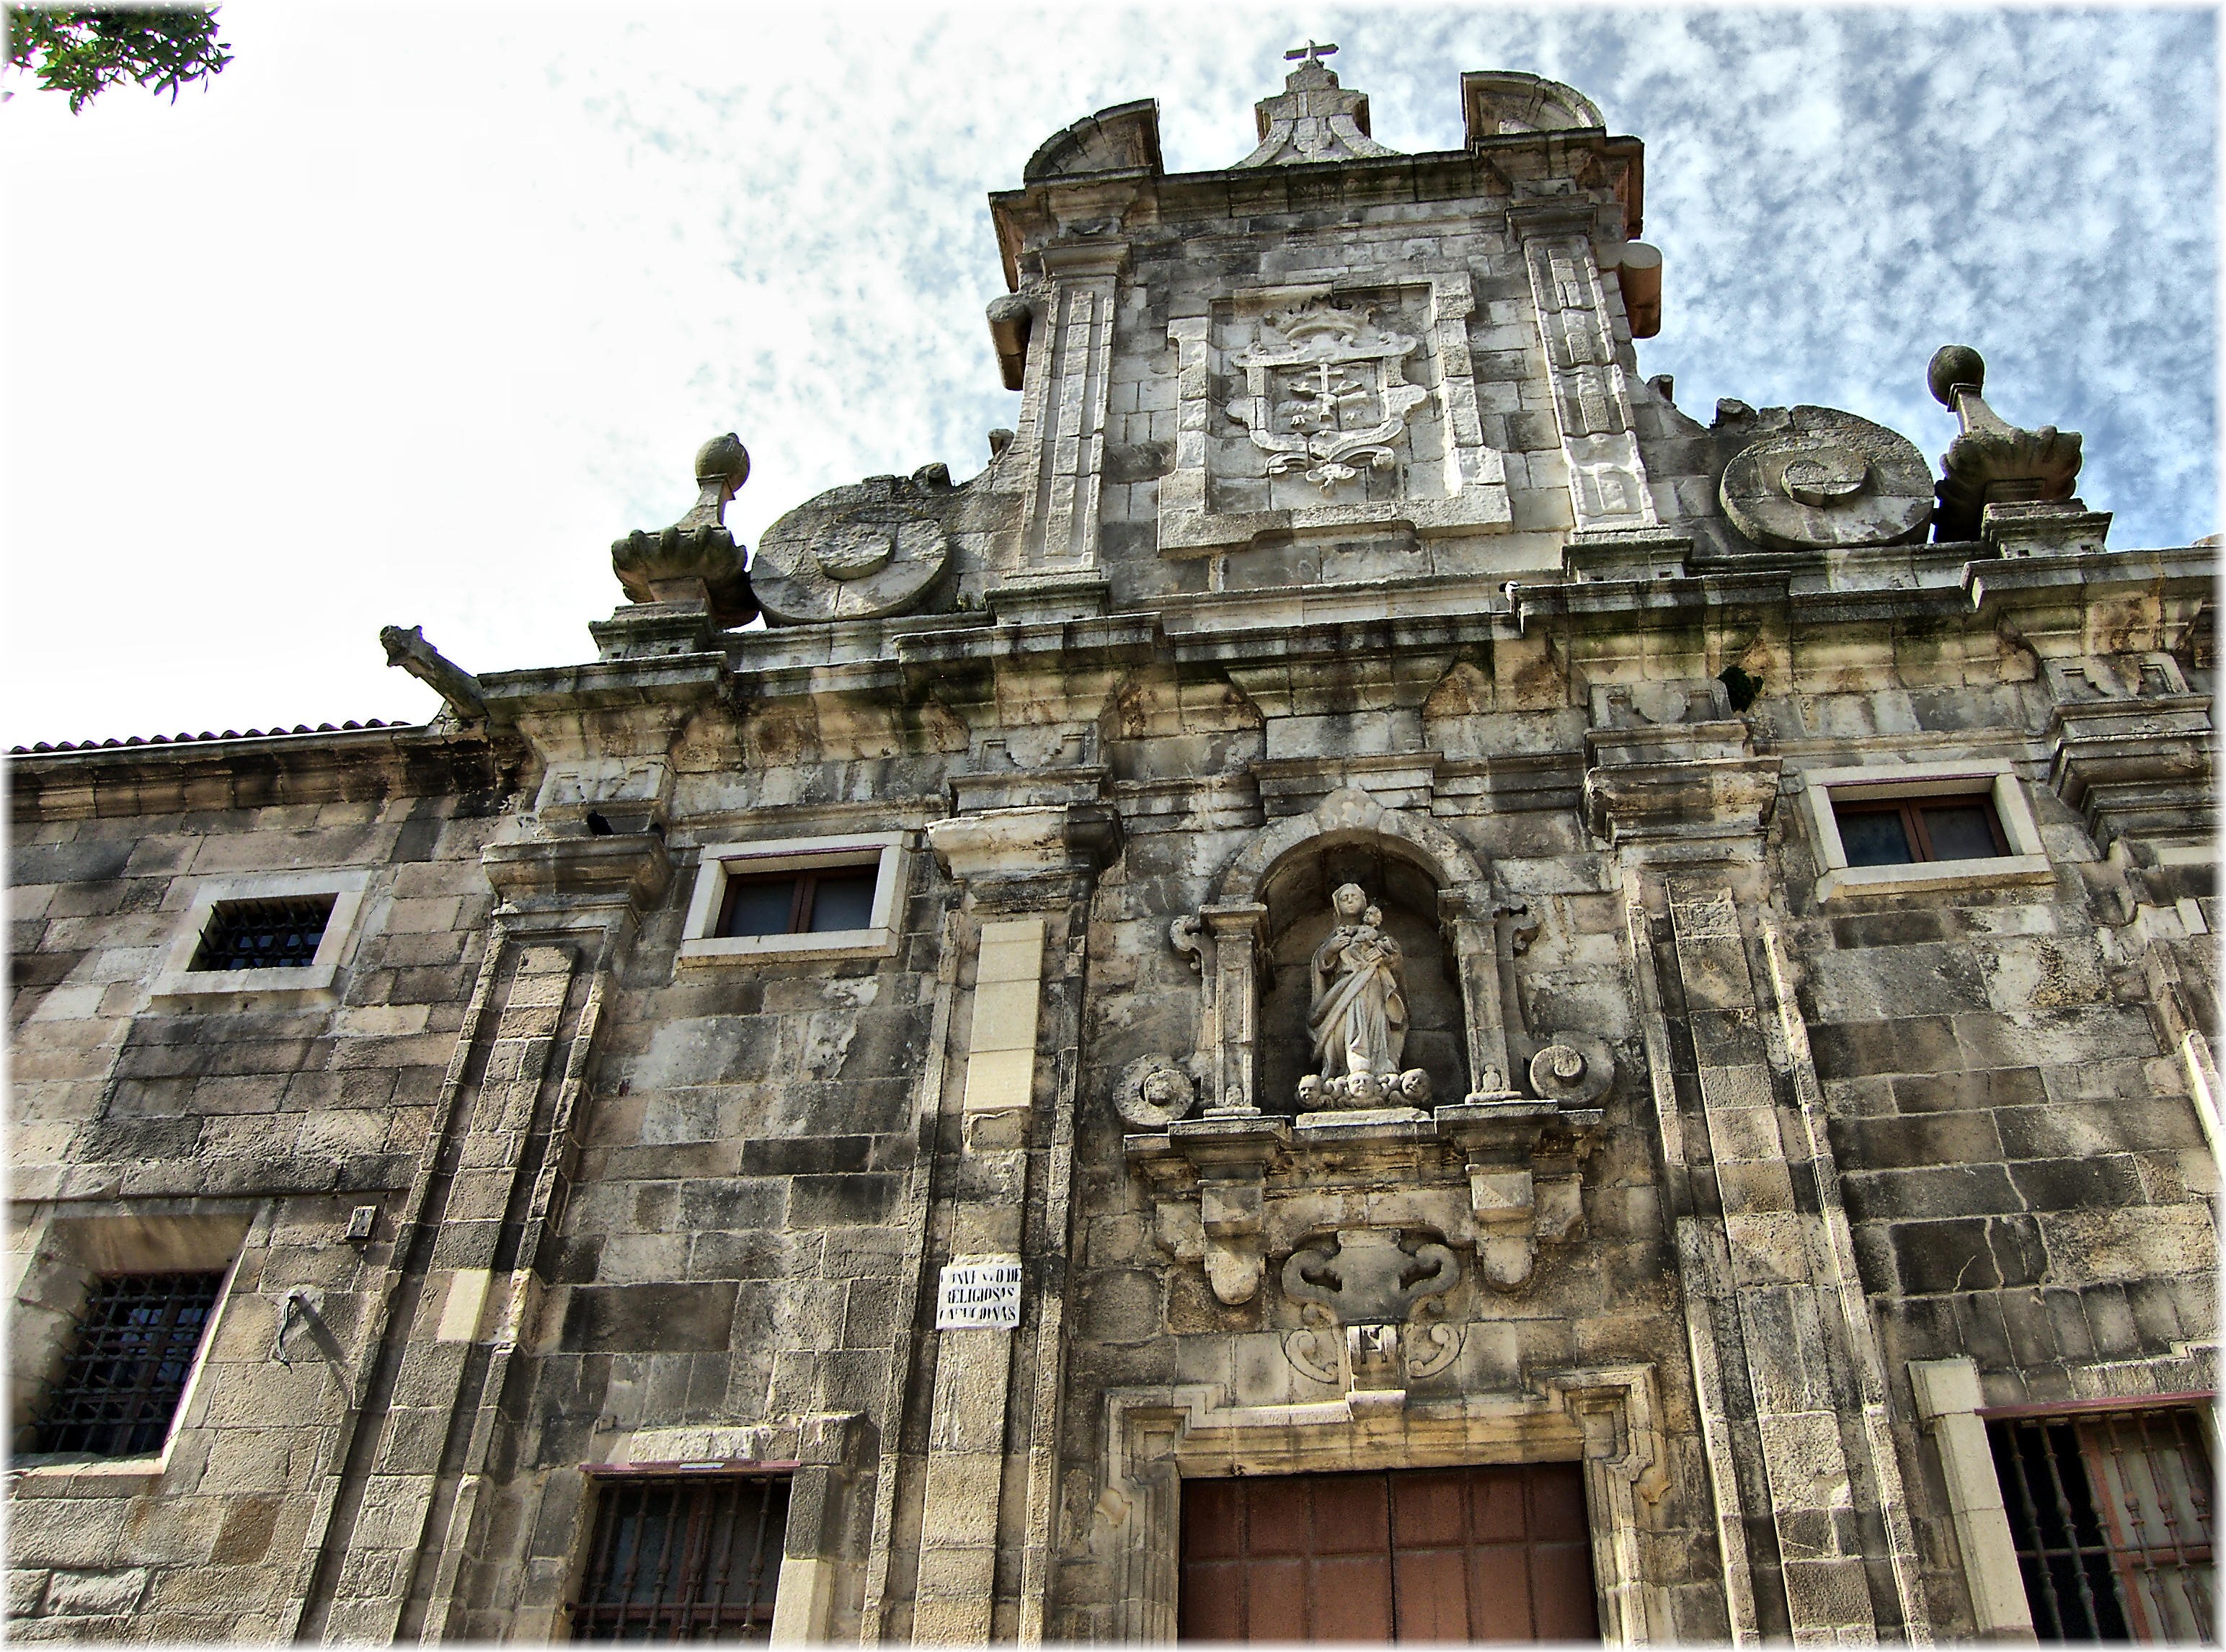
architecture, building, monument, landmark, facade, church, cathedral, place of worship, baptistery, synagogue, mygearandme, basilica, historic site, ancient history, ancient roman architecture